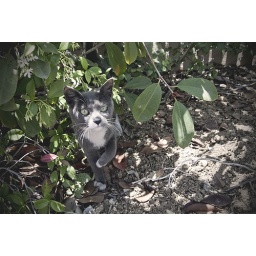
Shot a car meet at Eibach HQ this weekend. Found this cat in the bushes.